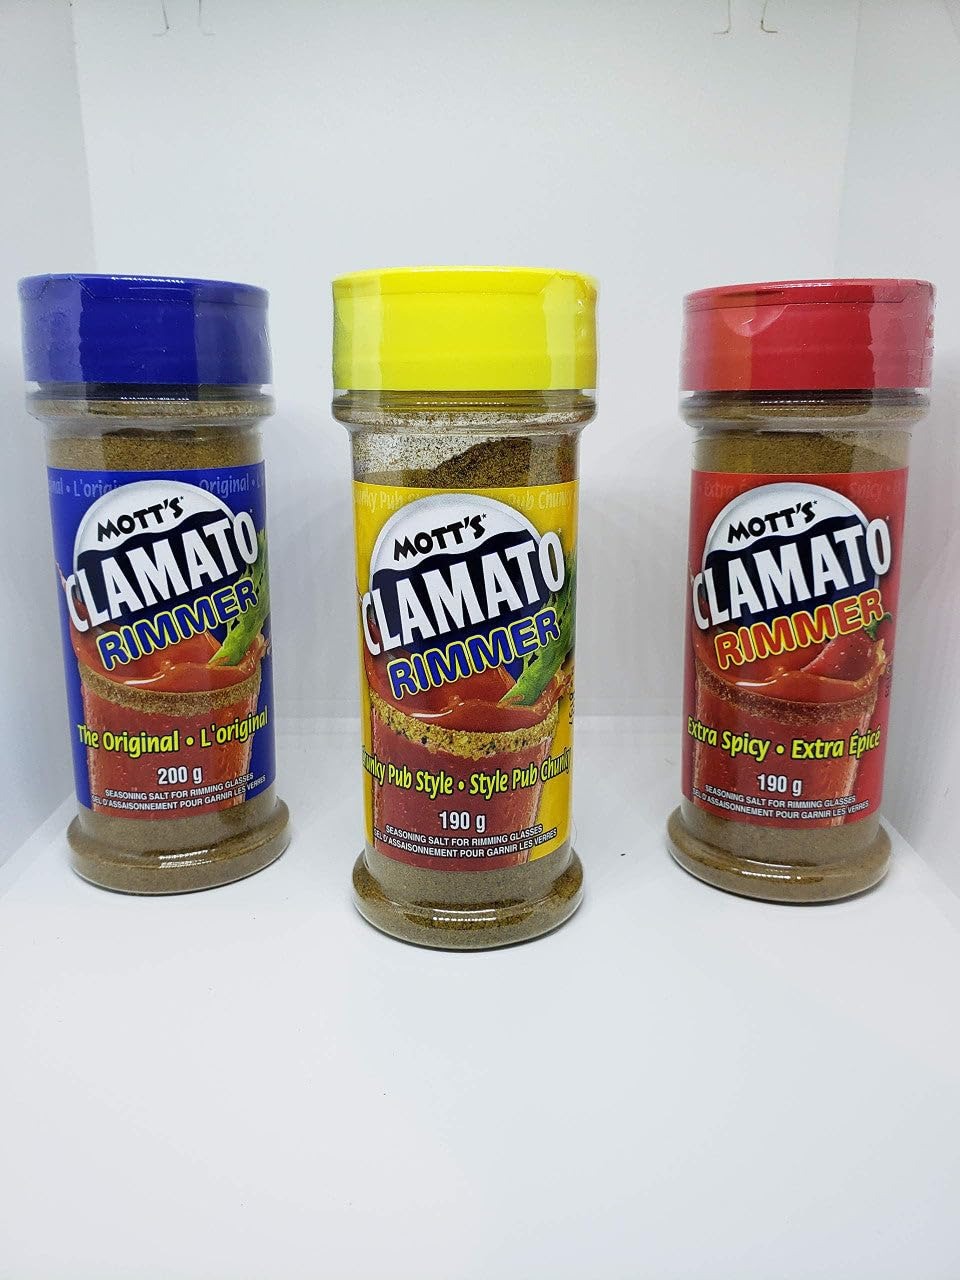
Item Name: MOTTS CLAMATO CEASER SEASONING SALT COMBO PACK
Bullet Point 1: Seasoning salt for rimming glasses
Bullet Point 2: Tri Pack of different Flavours
Bullet Point 3: Seasoning Salts that give your Caesar's Cocktails a savoury taste
Bullet Point 4: Imported from Canada.
Product Description: <p>This order contains 3 Mott's Clamato Seasoning Salt Flavours.</p><p>1) Mott's (The Original) 200g/7.1oz</p><p>2) Mott's (Chunky Pub Style) 190g/6.7oz</p><p>3) Mott's (Extra Spicy) 190g/6.7oz.</p>
Value: 3.0
Unit: Count

Price: 8.28